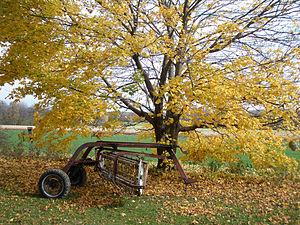
Le râteau à foin, simple outil à main, véhicule hippomobile ou appareil tracté, sert à râteler le foin après le fauchage et le fanage, c'est-à-dire à le rassembler en petits tas, meulons ou andains.